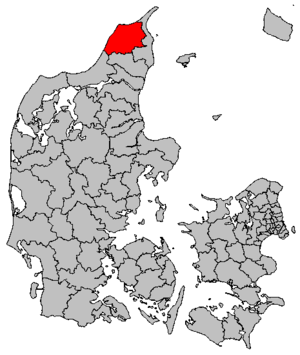
Hjørring est une commune du Danemark, située dans la région du Jutland du Nord ; c’est également le nom de son chef-lieu, et d’une ancienne commune d’avant la réforme communale de 2007. Elle comptait 64 610 habitants en 2019, pour une superficie de 929,58 km².